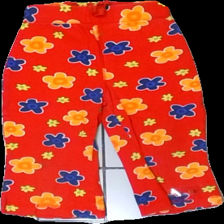
View: front
Type: Trousers
Category: Children
Brand: Not in the list
Brand text on label: Tuffer
Colors: Blue, Red, Yellow, Multicolor
Material: 100% cotton
Cut: Regular
Size: 92
Season: All
Trend: 70s
Price range: 50-100
Recommended usage: Reuse
Comment: Washed out colors